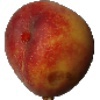
Label: Peach 1